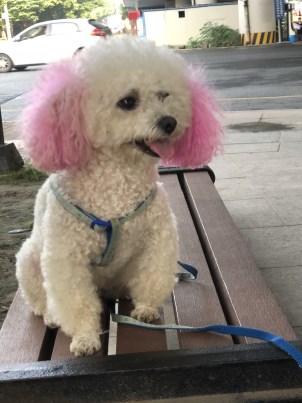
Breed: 3083-n000117-Bichon_Frise